United States Post Office-Santa Barbara Main

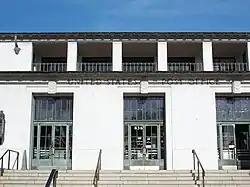

The U.S. Post Office in Santa Barbara, California is a combined post office-federal office building in Santa Barbara, California. The post office is a prominent example of Mission Revival-influenced Art Deco design and is a significant building in the historic core of Santa Barbara. It was designed by Pasadena architect Reginald Davis Johnson in the mid-1930s, and was completed in 1937. The building retains a high degree of architectural integrity, with minimal changes to the interior and no changes to the exterior, which retains its original landscaping.